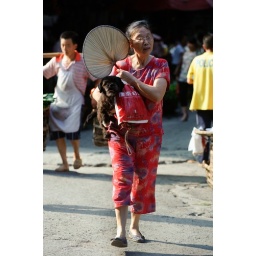
China, Chongqing, 08-08-2010Markt in oud Chongqing; Fenghuangtan Lu. Vrouw met waaier en hondjeFoto: Frans SchellekensOld market street